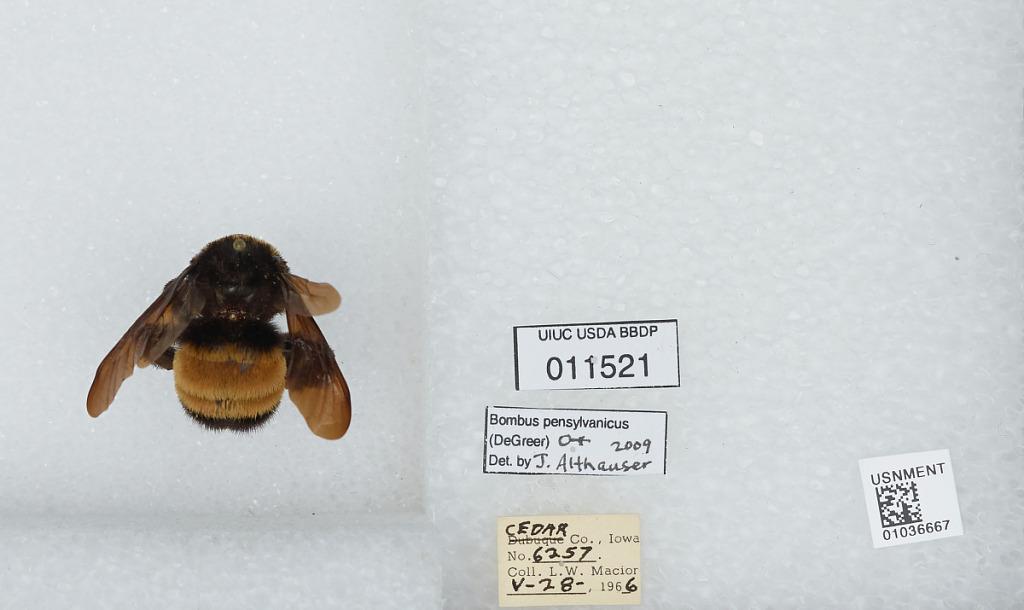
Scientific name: Bombus (Fervidobombus) pensylvanicus pensylvanicus (De Geer)
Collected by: L. Macior
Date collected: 1966-5-28
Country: United States
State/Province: Iowa
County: Cedar
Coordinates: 41.77, -91.13
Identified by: Althauser, J.